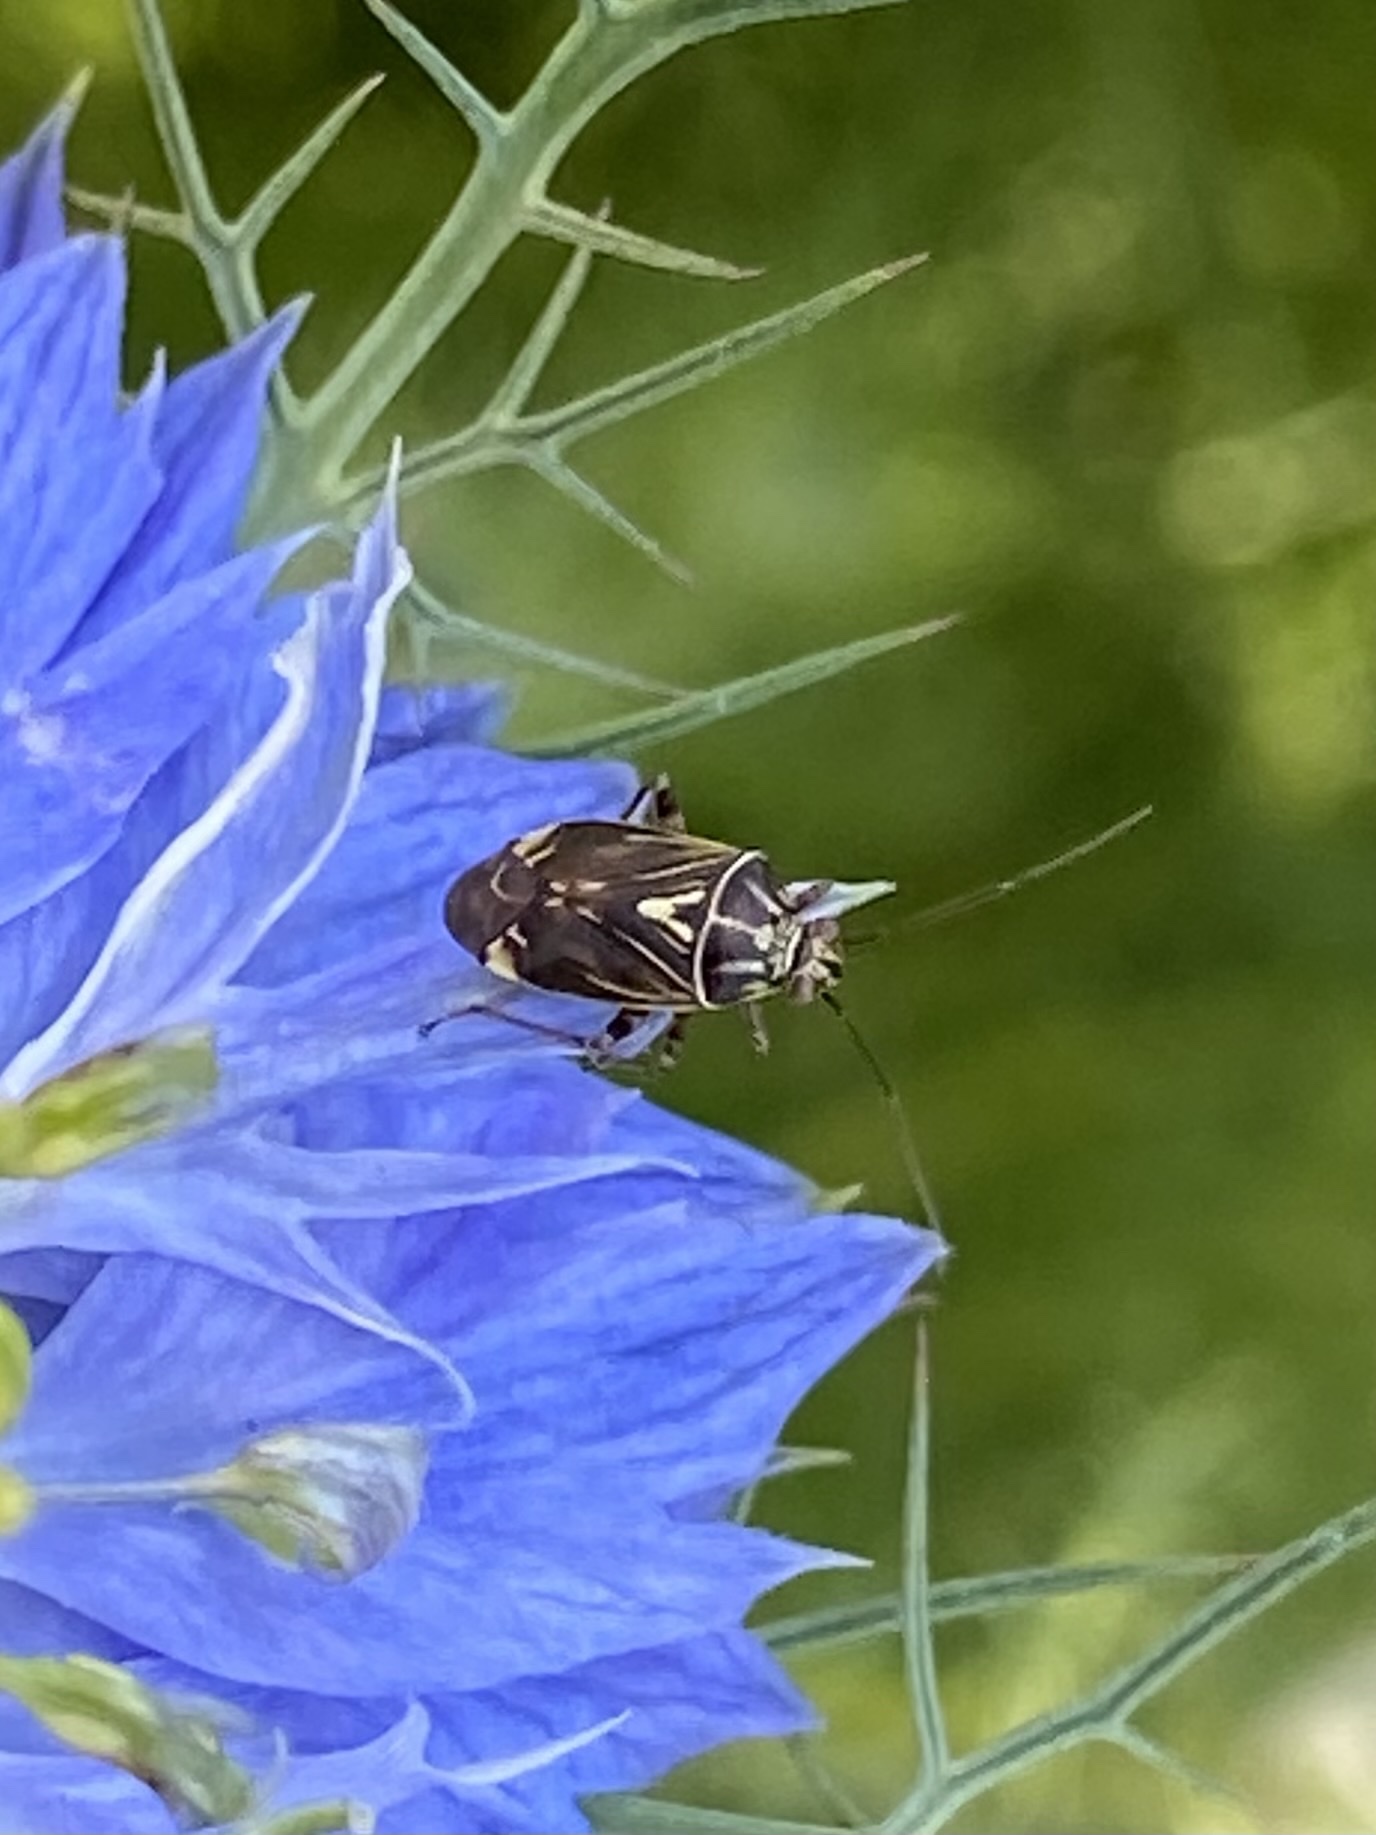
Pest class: lygus_bug